Dorsa Rubey

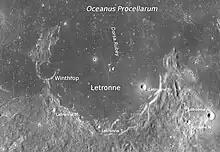
The southern portion of Dorsa Rubey at the vicinity of Letronne Crater

Dorsa Rubey is a wrinkle ridge system at in Oceanus Procellarum on the Moon. It is 100 km long and was named after American geologist William Walden Rubey in 1976.